Motor gunboat

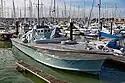
MGB 81 at Gosport

The only fully restored and operational example of a Royal Navy Coastal Forces MGB which saw active service in World War II is MGB 81. She was built by the British Power Boat Company, Hythe, launched in 1942, and served at the Normandy landings (although renumbered as "MTB 416" by this time, as the MGB designation had been largely abolished by the RN late in the war). She is now at Portsmouth, owned and maintained by Portsmouth Naval Base Property Trust